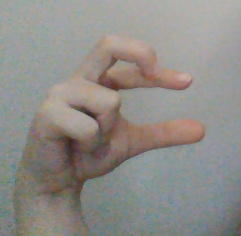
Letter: thal